Taxocrinus

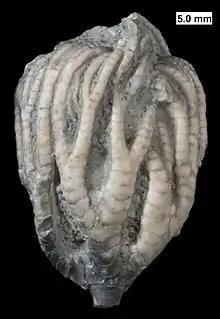
Crown of the crinoid "Taxocrinus telleri", from the Middle Devonian of Wisconsin.

This genus is known in the fossil record from the Silurian period to the Carboniferous period (age range: from 428.2 to 326.4 million years ago). These fossils have been found in United Kingdom, United States, Australia, China, the Czech Republic and Germany.